What My Girlfriend Doesn't Know

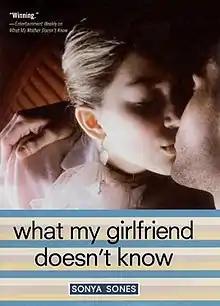
First edition

What My Girlfriend Doesn't Know (2007) is a novel in verse by Sonya Sones. The free verse novel follows ninth-grader Robin as he struggles with being an outsider at his high school and dealing with the joys of having a girlfriend, Sophie, and seeing his artistic talent recognized by his teacher and parents. It is a companion novel to Sones' "What My Mother Doesn't Know"(2001).